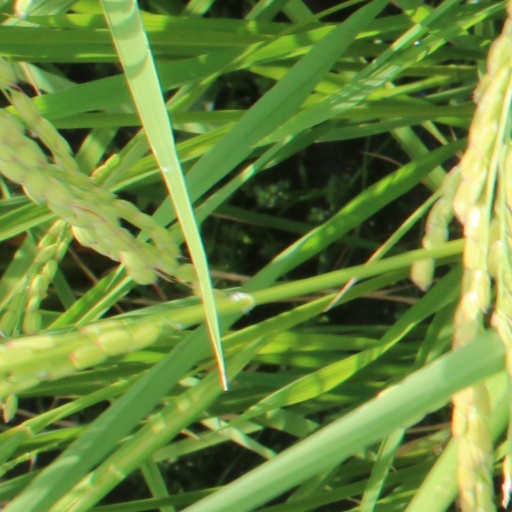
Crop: rice